2020 Danish mink cull

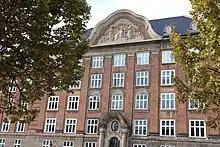
Headquarter of the Rigspoliti on Vesterbro, Copenhagen

On 13 October, chief physician Anders Fomsgaard from SSI reported that the mutated coronavirus cluster 5, which was found in Danish mink, could potentially reduce the efficacy of COVID-19 vaccines. On 2 November, Kåre Mølbak, Executive President of the SSI, stated that in a worst-case scenario Denmark risked potentially becoming "a new Wuhan". This assessment was new for the Ministry of Health and the Ministry of the Environment and Food, who requested a new risk assessment from SSI and called the government's Coordination Committee to a meeting on 3 November. In the SSI's new risk assessment from 3 November 2020, it was concluded that continued mink breeding would lead to a significant probability of further spread of COVID-19. This could threaten public health both because the many infected mink farms could lead to a greater disease burden among humans, and because a large virus reservoir in mink would increase the risk of new virus mutations arising again, potentially reducing optimal vaccine protection. The institute concluded, "Continued mink breeding during an ongoing COVID-19 epidemic poses a significant risk to public health, including to the possibilities of preventing covid-19 with vaccines".